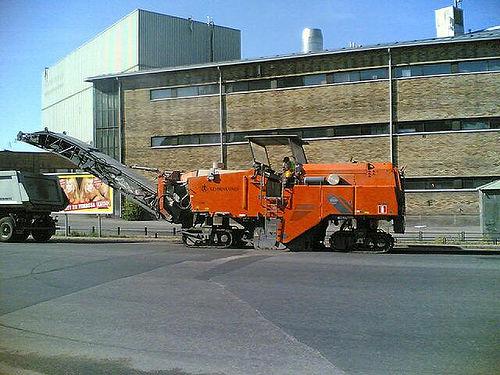
Weather: sun or clear